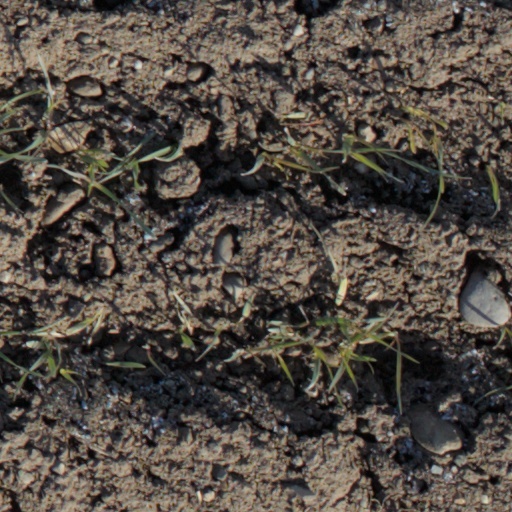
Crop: wheat